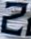
Number: 2